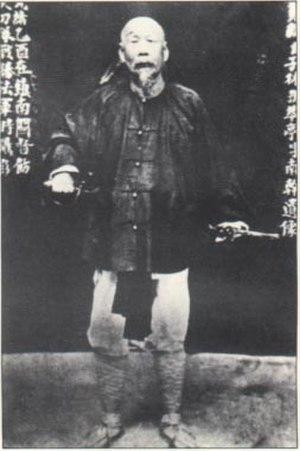
Feng Zicai est un général de l'armée impériale de la dynastie Qing qui s'illustra au cours de la révolte des Taiping et lors de la guerre franco-chinoise.